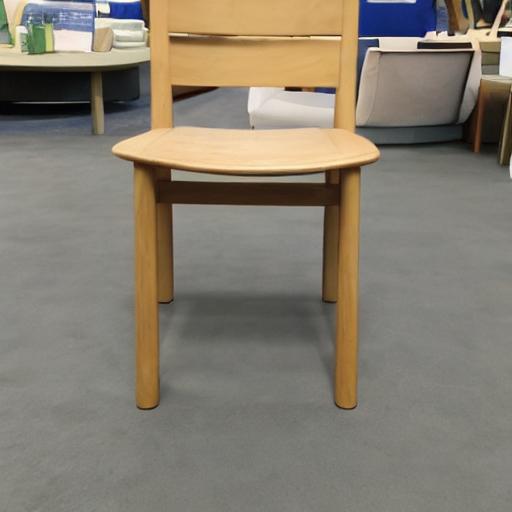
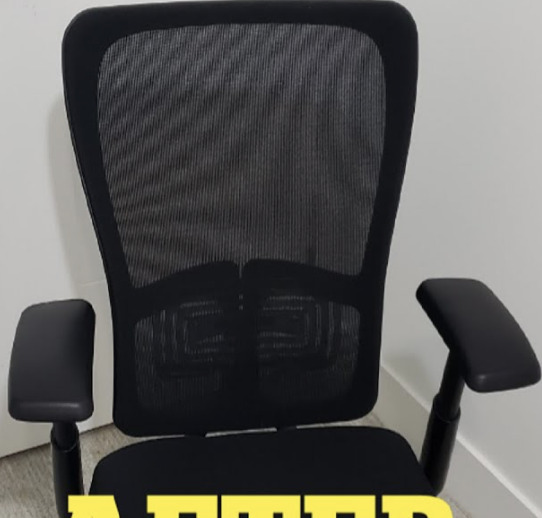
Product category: items_chair
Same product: no